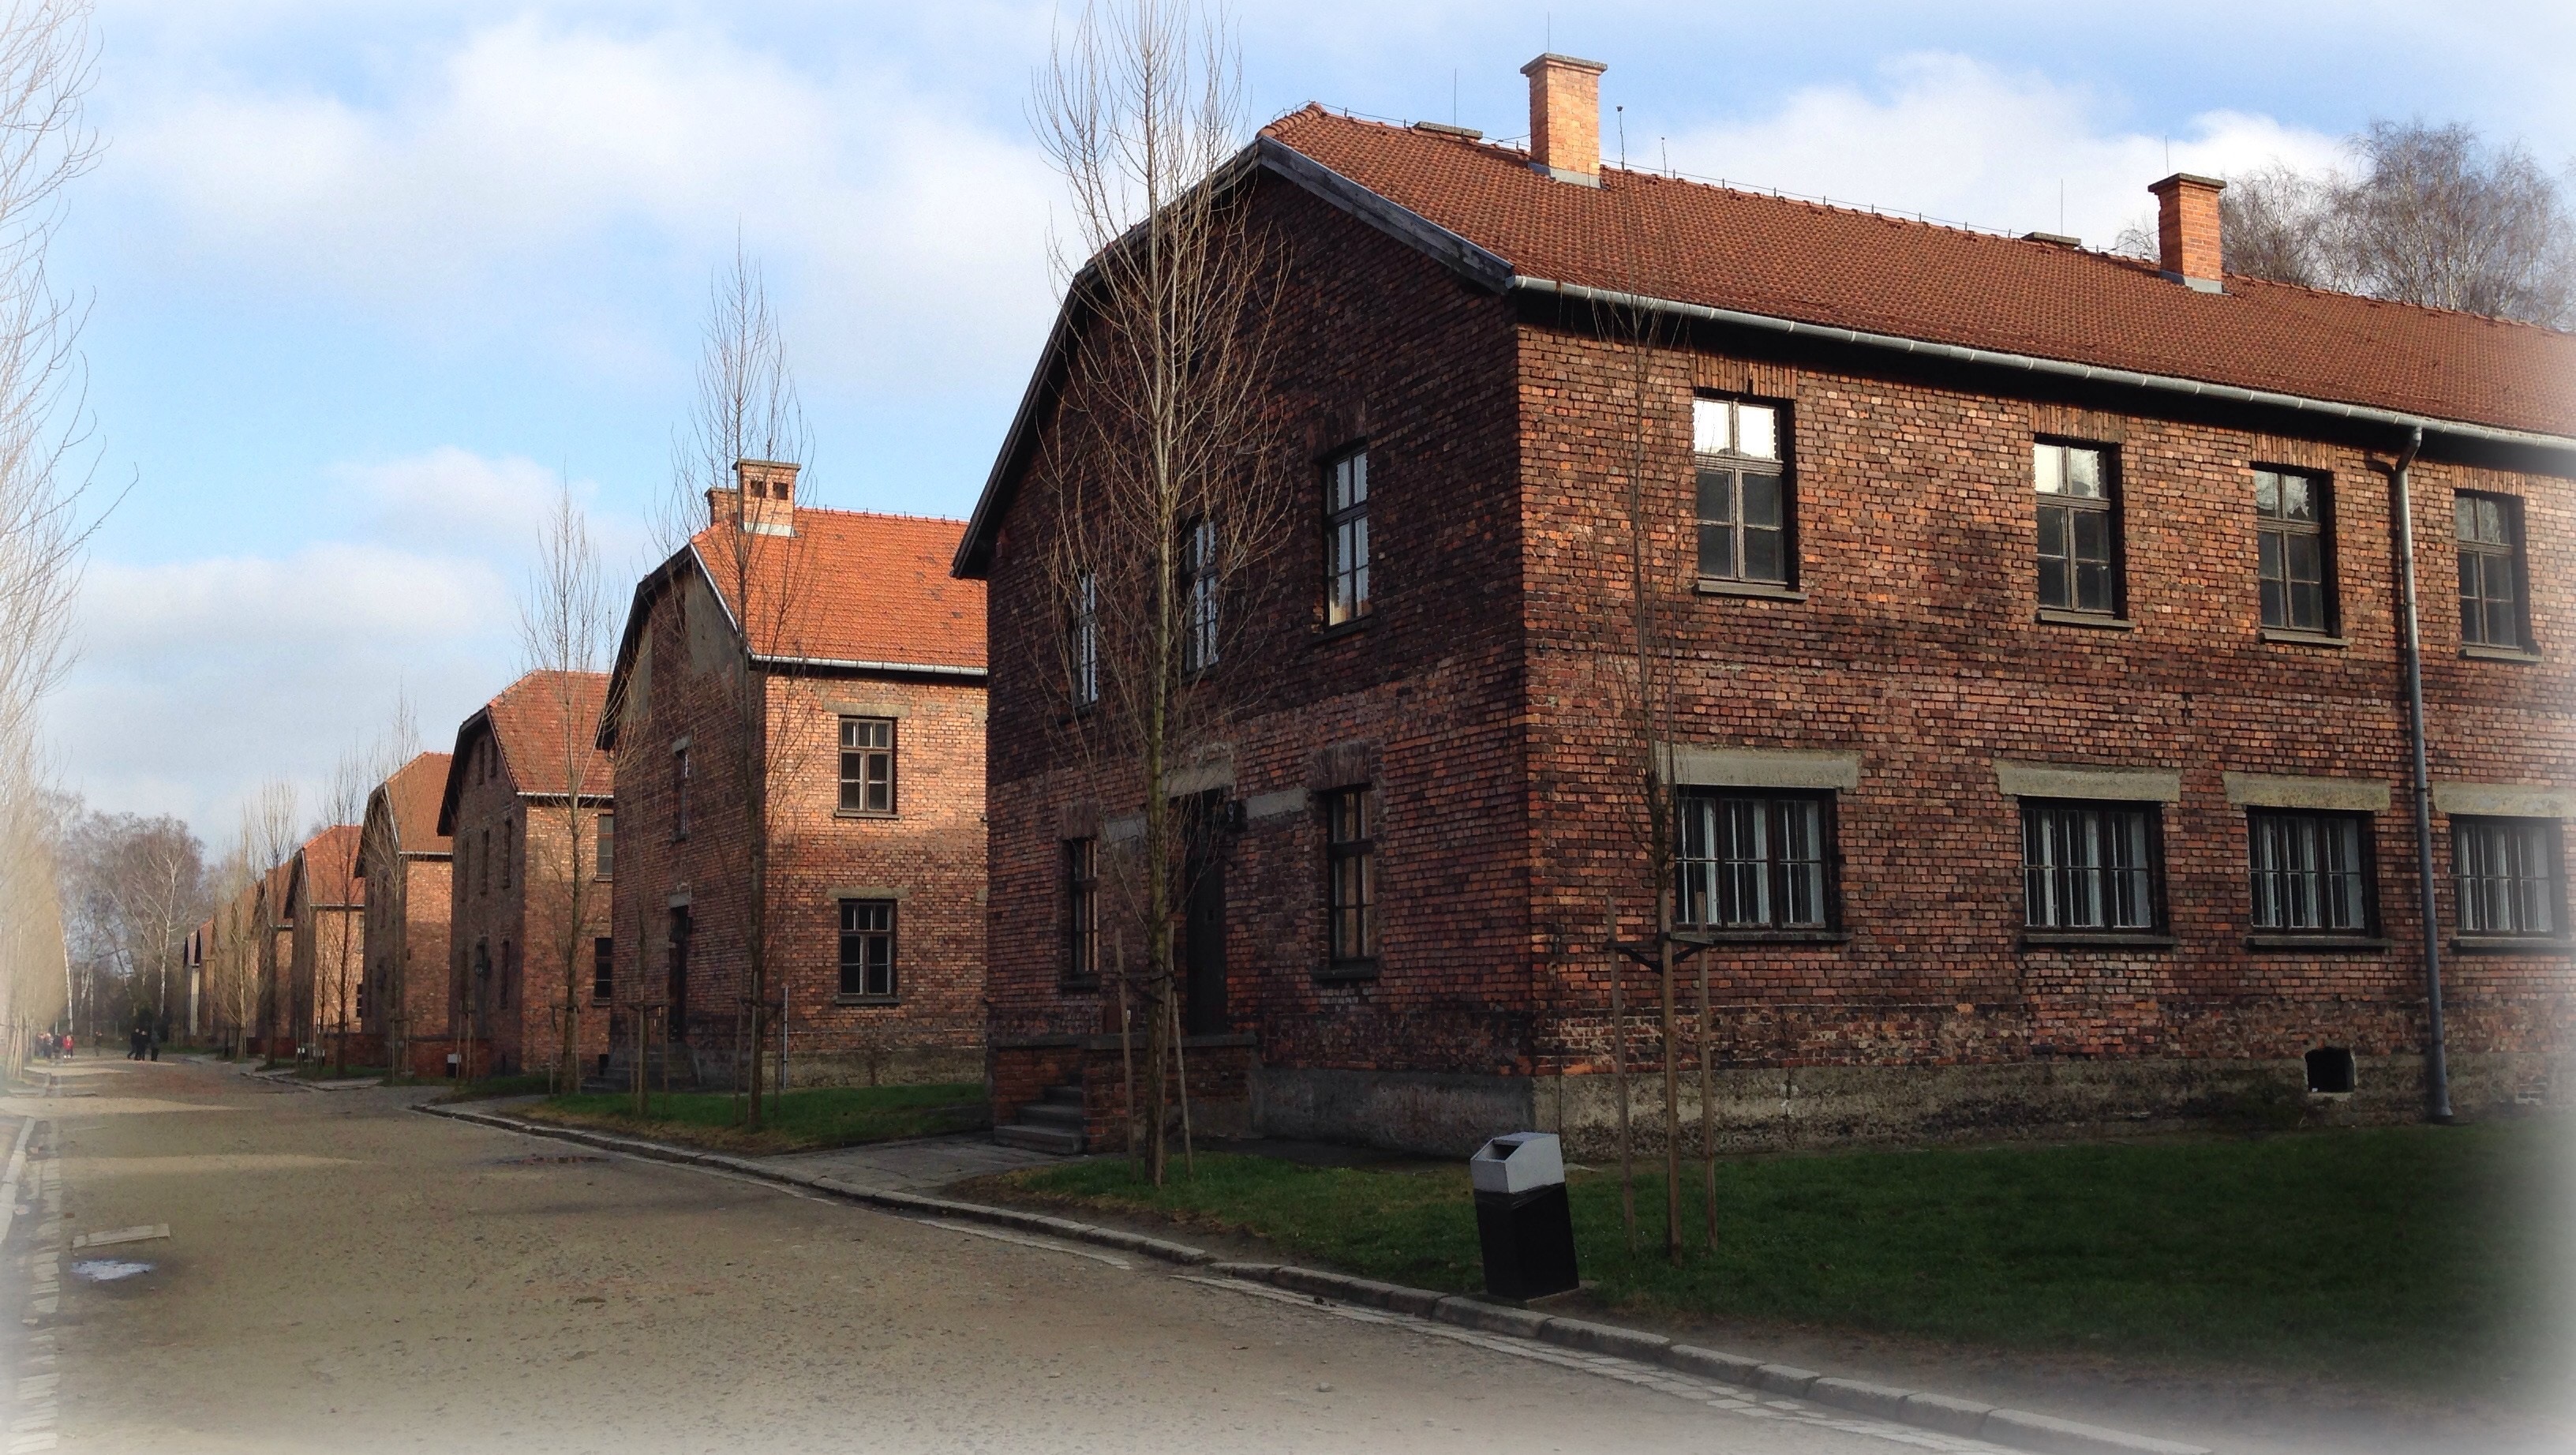
house, town, building, chateau, home, village, facade, property, waterway, camp, poland, history, estate, the museum, auschwitz, neighbourhood, manor house, residential area